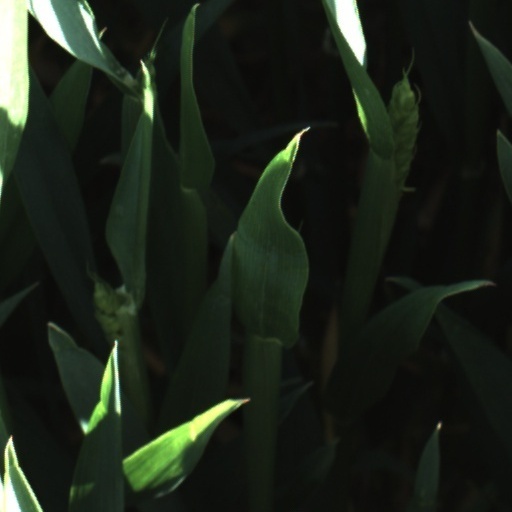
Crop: wheat